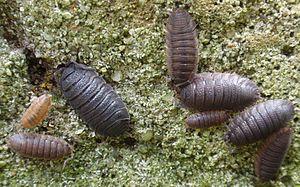
Cloporte rugueux (porcellio scaber)
Le porcellion rude ou cloporte rugueux est un animal fréquentant les sols humides et riches en matière organique en décomposition.